List of Law & Order: Special Victims Unit characters

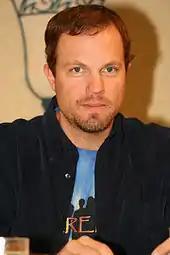
Steven Harris was portrayed by Adam Baldwin in episodes "", "" & "".

Barry Moredock, a judge, originally appeared as a defense attorney in the episode "", on a case in which a child pornography maker is put on trial for giving instructions on how to kill via a story on his company's website. He works on another case with Cabot in the episode "", where a child kills two high school students and is given medication from his mother due to an illegal marketing campaign by the major pharmaceutical company Tauscher-Leto. In the seventh season, he works as a defense attorney on a case with Casey Novak as ADA in the episode "", where he defends a Neo-Nazi group. In the season 9 episode "", Moredock and Novak work on a case together in which a violent, schizophrenic artist kidnaps and rapes two girls. Starting in the episode "" to present, Moredock is a judge. His first case (seen) is the case of a homeless boy burned to death by a high school student. In the episode "", he is blackmailed when SVU is notified about a video he was sent by an acquaintance showing a dolphin humping a woman on his personal file server, which could be classified as pornography. Moredock recuses himself from the case, in which a rapist claims he was driven by pornography to sexually assault women. He reunites with Cabot in the episode "" as the judge presiding over the case of a developmentally disabled man who killed the pediatrician who molested him as a child. As the trial goes on, it is discovered that the defendant suffers from lead poisoning caused by Chinese-made products. In the 2009 episode "" Moredock presides over the case of a heavy drinker accused of killing a woman during an alcoholic blackout. When ADA Sonya Paxton shows up to court drunk, he orders her to get alcoholism treatment. In "", Moredock drops a statutory rape case because the statute of limitations had run out, even as he states that he finds the defendant, an elderly pedophile, repulsive.